Dercongal Abbey

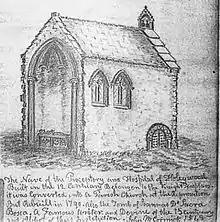
The nave of the hospital and preceptory of the abbey as sketch in 1849, seven decades since the demolition of the abbey ruins.

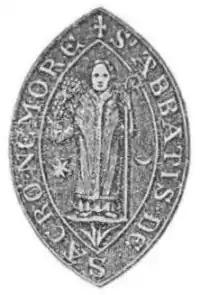
Seal of one of the abbots.

Dercongal Abbey (or Holywood Abbey) was a Premonstratensian monastic community located in Dumfriesshire, Scotland.